Sampa the Great

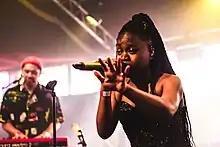
Sampa the Great (right) performing at Haldern Pop, Germany in August 2018.

Sampa the Great was featured on the second single, "Beauty" (September 2015), by future soul singer-songwriter Wallace ( Wallace Gollan). The rapper's debut mixtape, "The Great Mixtape", was released as a free download on 16 October 2015, and later on CD and vinyl by Melbourne label Wondercore Island. The artist described it as "a search for creativity, laughter, purpose and rhythms", and credits her African youth for inspiring the "political consciousness" on the record. It was produced by Sydney-based Dave Rodriguez ( Godriguez). They had met at a jazz and hip-hop freestyle at a club, Foundry, in Sydney. Sampa the Great's vocals were recorded in two takes. On 18 December a mixtape track, "F E M A L E", was released as a single. The track was co-written by Tembo with D Rodrguez-Lovibond.